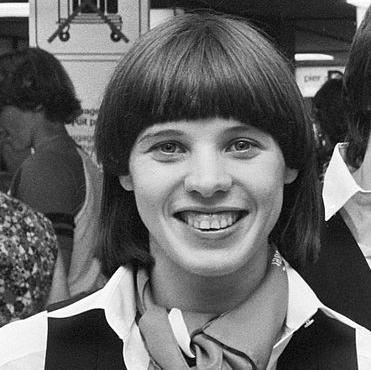
Age: 20